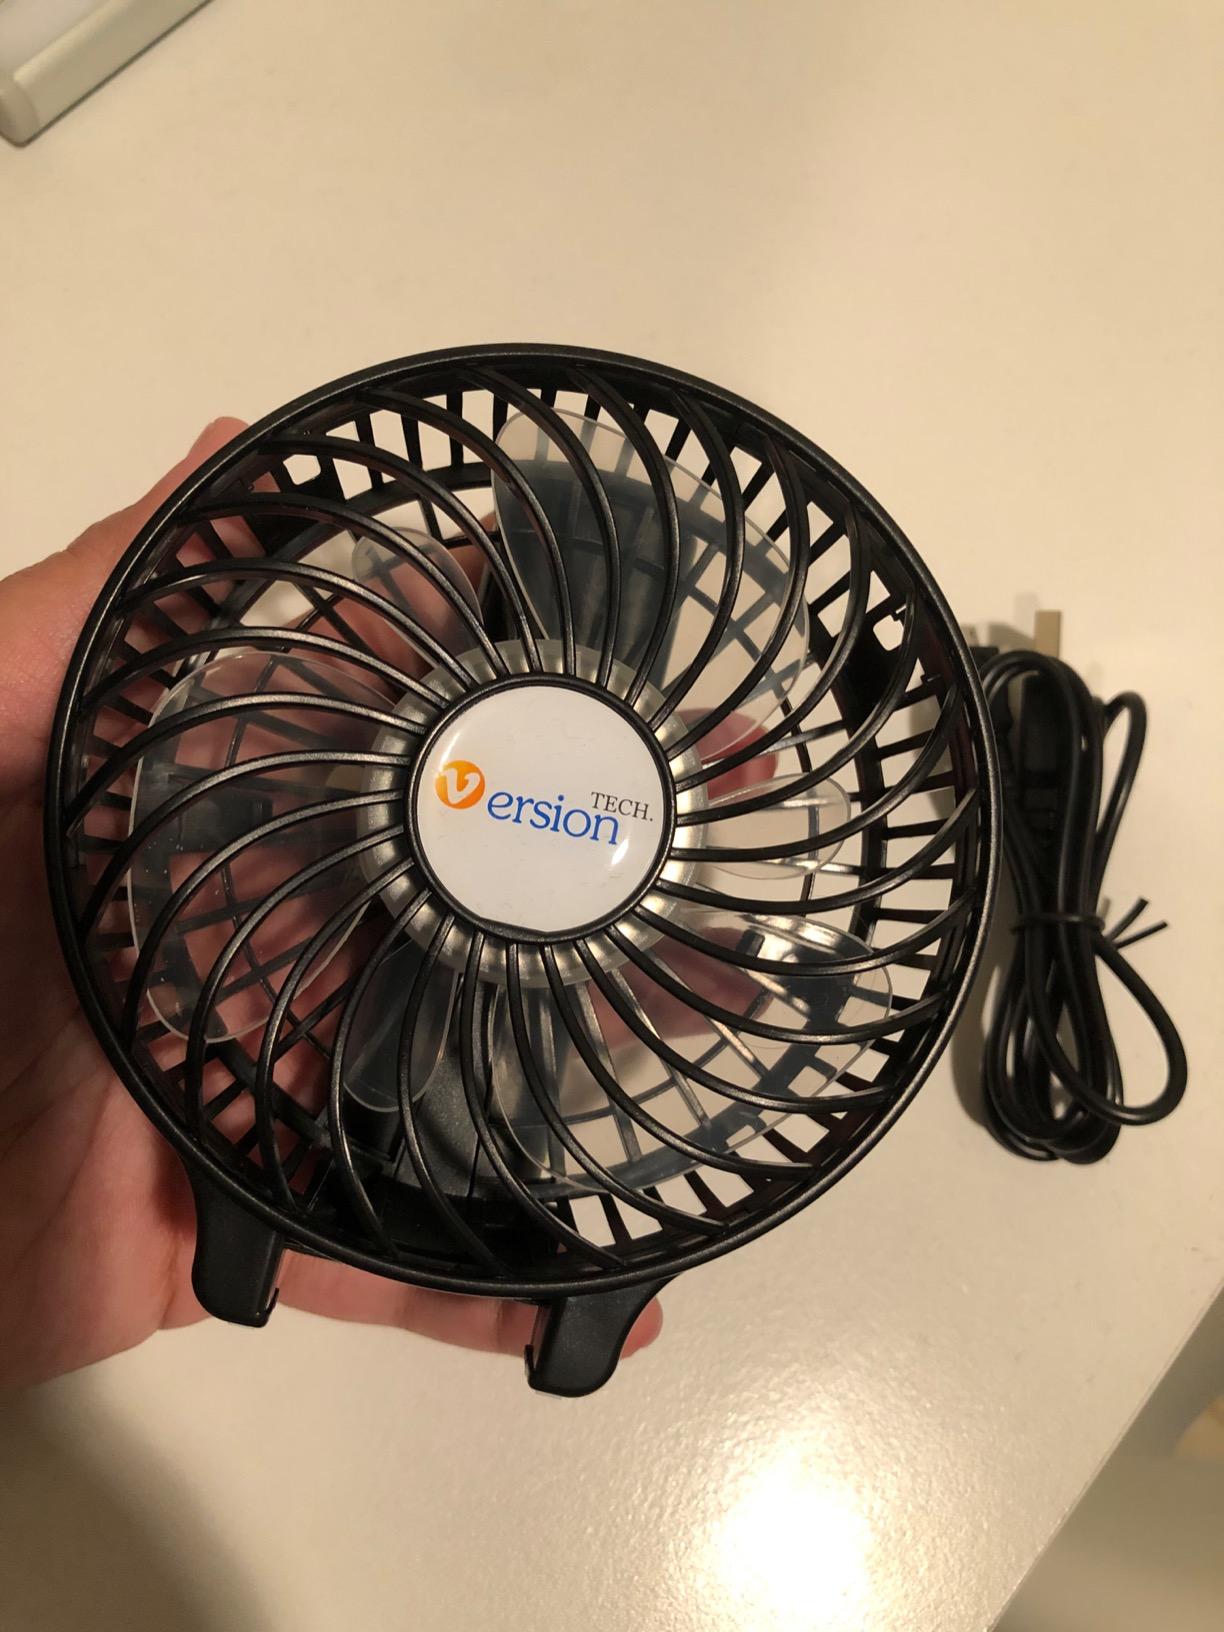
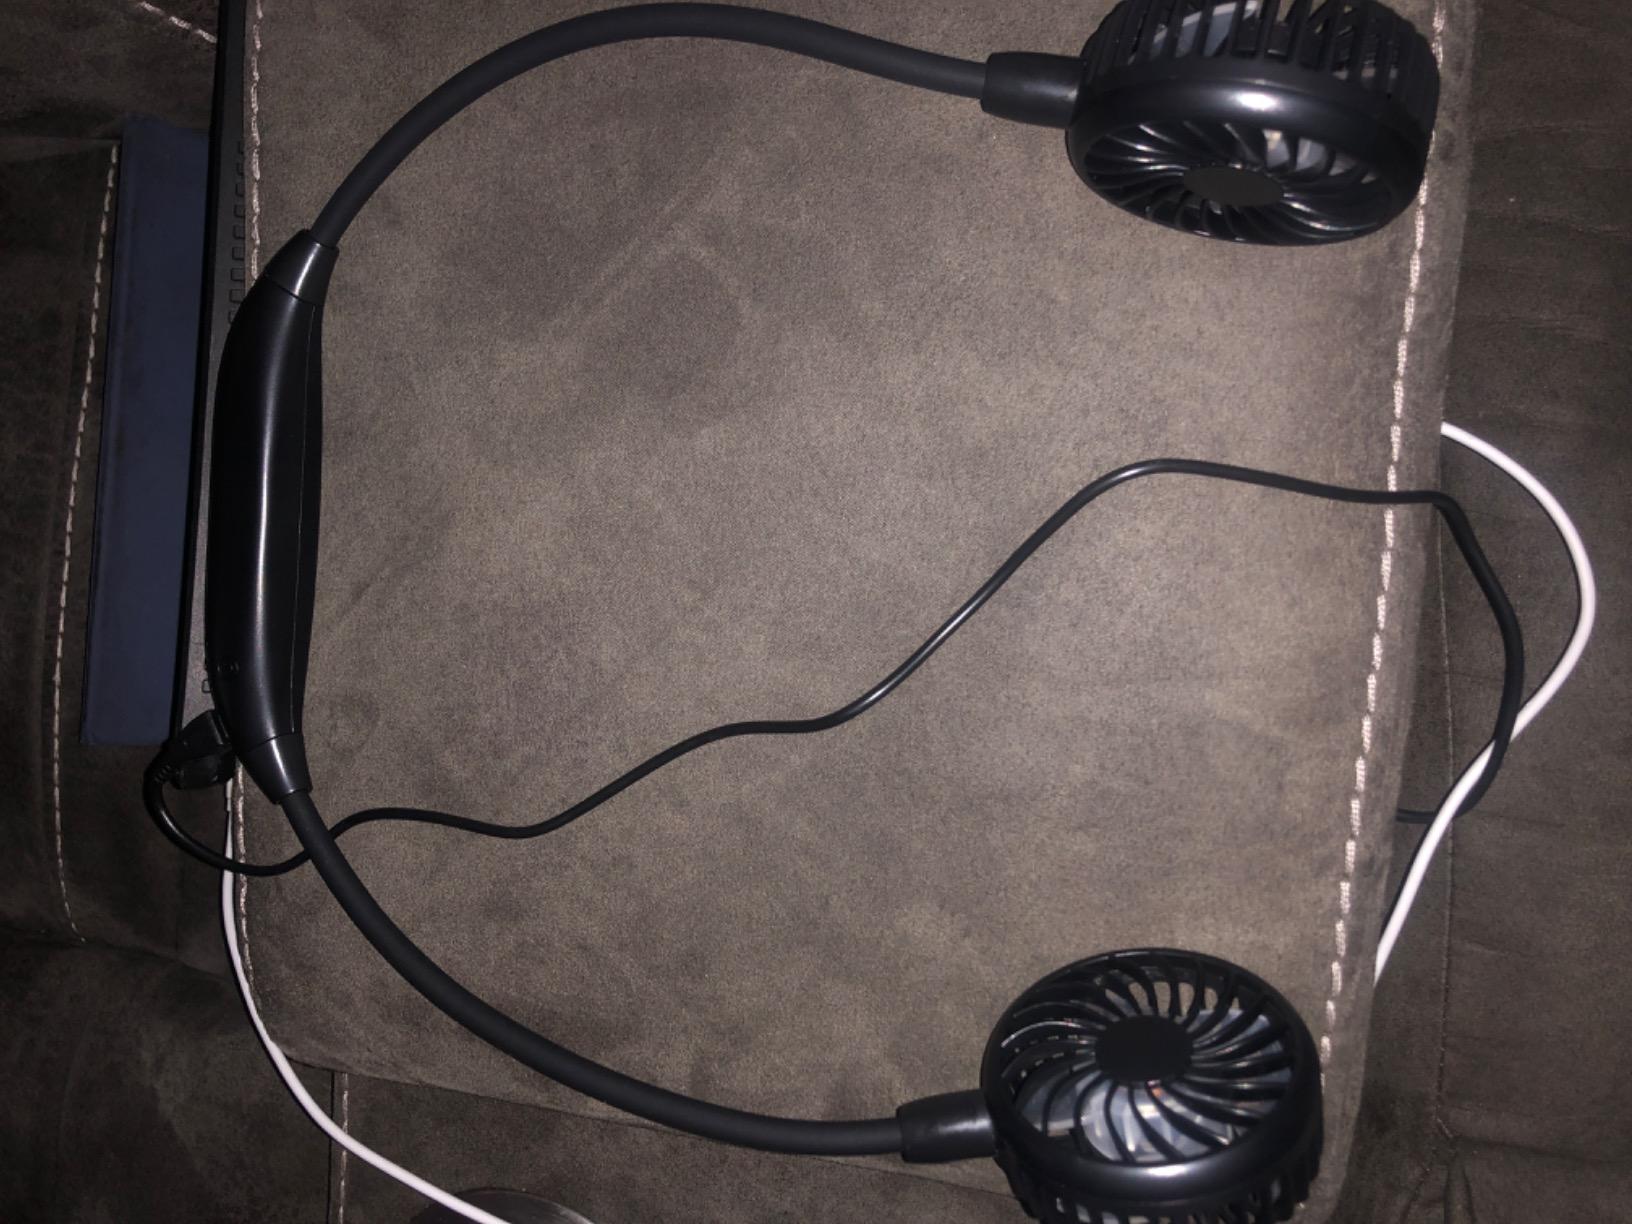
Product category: fan
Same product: no